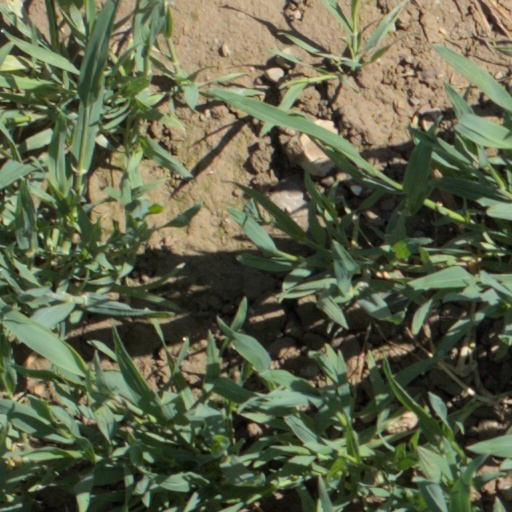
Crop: wheat